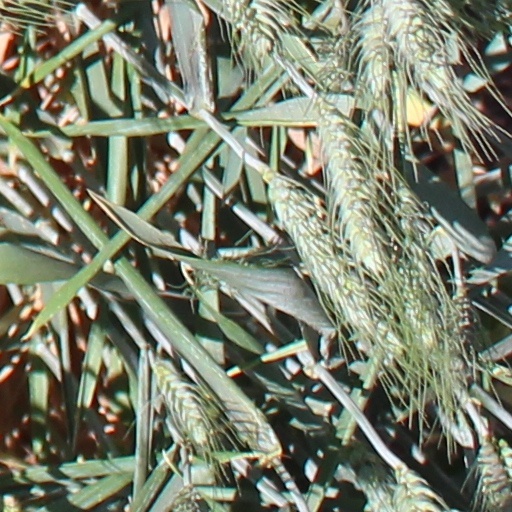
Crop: wheat